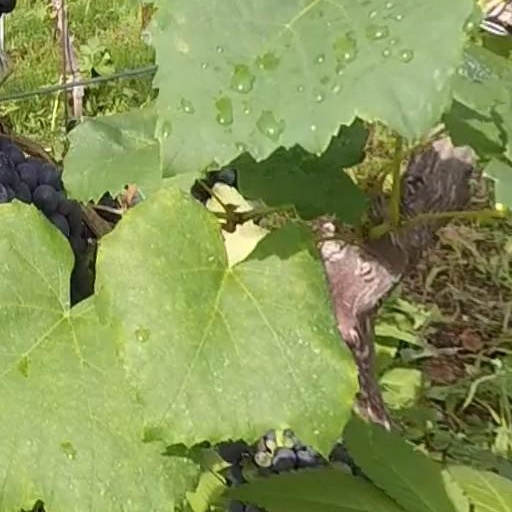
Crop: grape